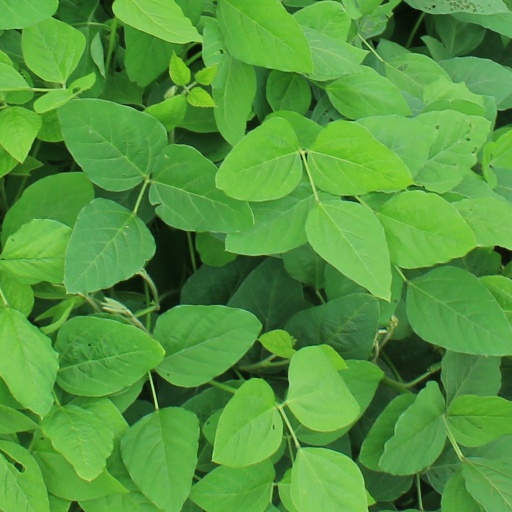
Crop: soybean